Architecture of Sri Lanka

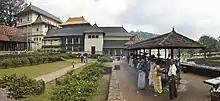
The Temple of the Tooth in Kandy, Sri Lanka, is an example of traditional Sri Lankan architecture

The architecture of Sri Lanka displays a rich variety of architectural forms and styles. Shaivism has had a significant influence on early Sri Lankan architecture, during the reign of King Ravana, then Buddhism has also had a significant influence on Sri Lankan architecture, since it was introduced to the island in the 3rd century .